Dr. Dre

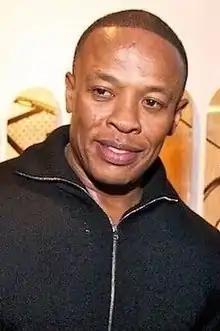
Dre in 2011

In 2006, Dre co-founded Beats Electronics with his partner, Jimmy Iovine. Its first brand of headphones were launched in July 2008. The line consisted of Beats Studio, a circumaural headphone; Beats Tour, an in-ear headphone; Beats Solo & Solo HD, a supra-aural headphone; Beats Spin; Heartbeats by Lady Gaga, also an in-ear headphone; and Diddy Beats. In late 2009, Hewlett-Packard participated in a deal to bundle Beats By Dr. Dre with some HP laptops and headsets. HP and Dr. Dre announced the deal on October 9, 2009, at a press event. An exclusive laptop, known as the HP ENVY 15 Beats limited edition, was released for sale October 22. In January 2014, Beats Music was introduced and launched as a streaming service. Then, in May, technology giant Apple purchased the Beats brand for $3.4 billion. The deal made Dr. Dre the "richest man in hip-hop". Dr. Dre became an Apple employee in an executive role, and worked with Apple for years. As of 2022, it was found that Apple had subtracted $200 million from the deal after entertainer Tyrese Gibson revealed the news of the acquisition on social media a month before it was completed without the company's permission.